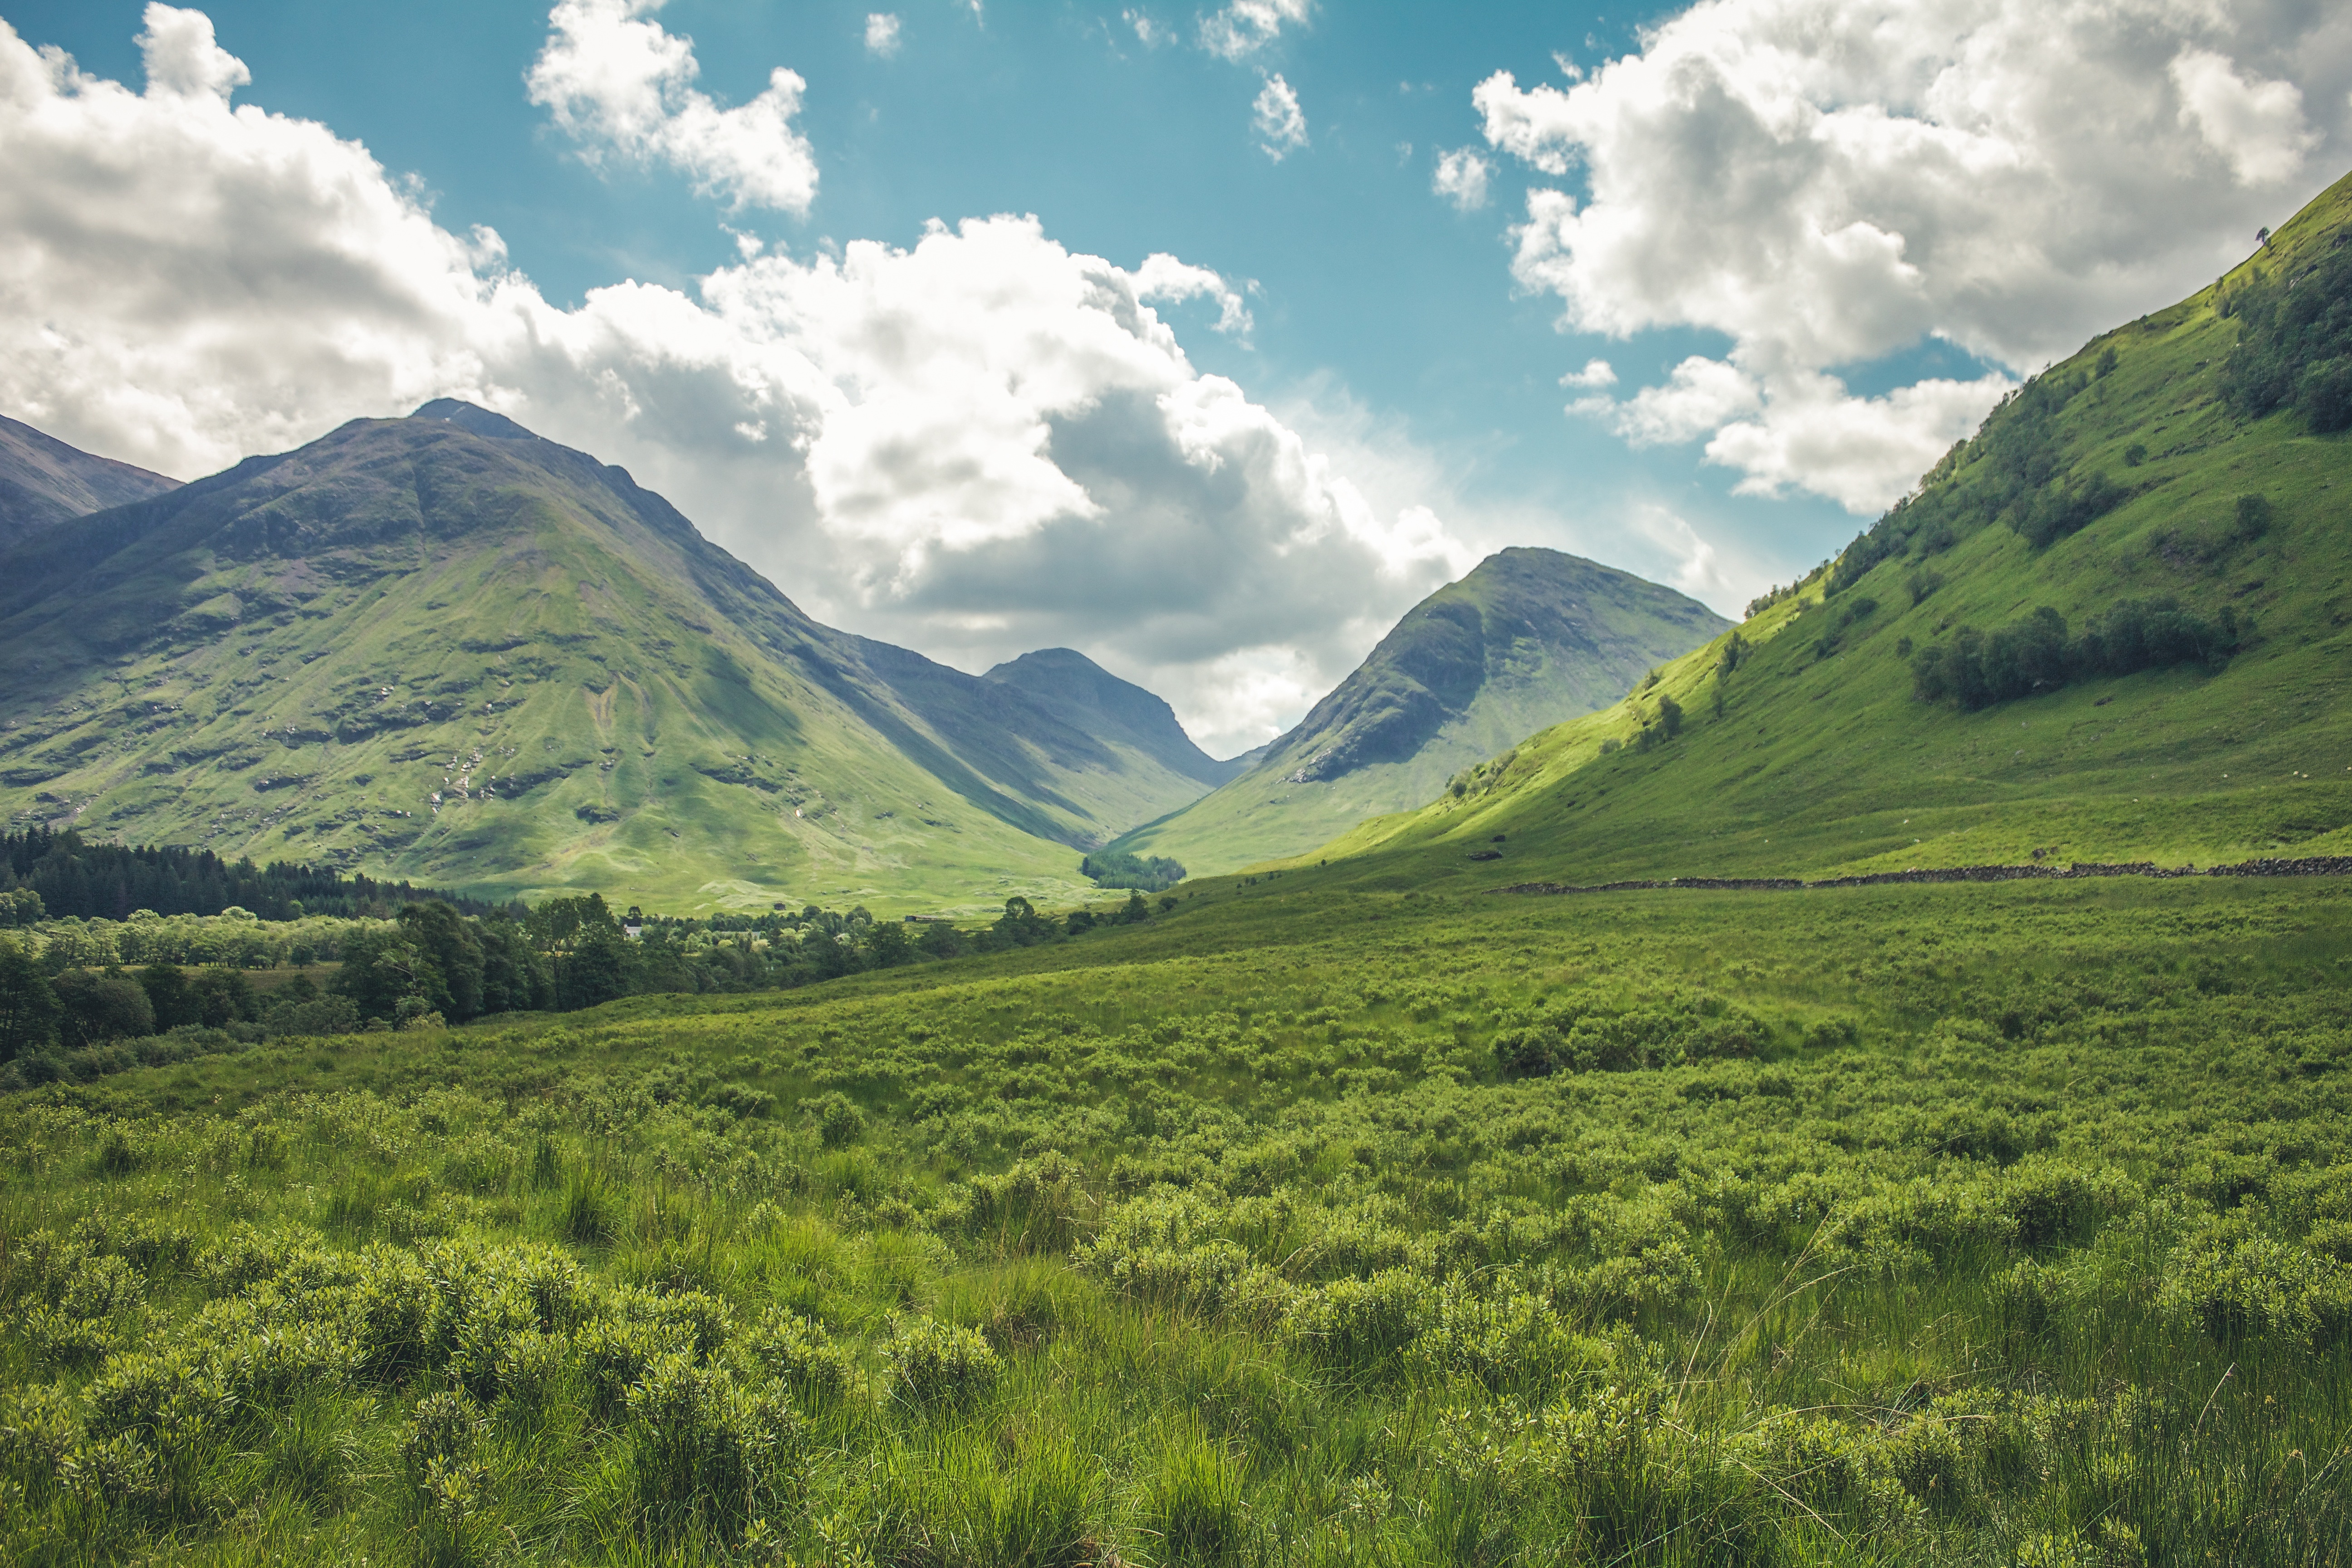
landscape, nature, forest, grass, wilderness, mountain, cloud, field, meadow, countryside, hill, lake, valley, mountain range, spring, green, scenic, pasture, highland, ridge, plain, mountain landscape, mountains, alps, grassland, plateau, fell, habitat, loch, ecosystem, clouds sky, rural area, landform, mountain pass, natural environment, geographical feature, atmospheric phenomenon, mountainous landforms